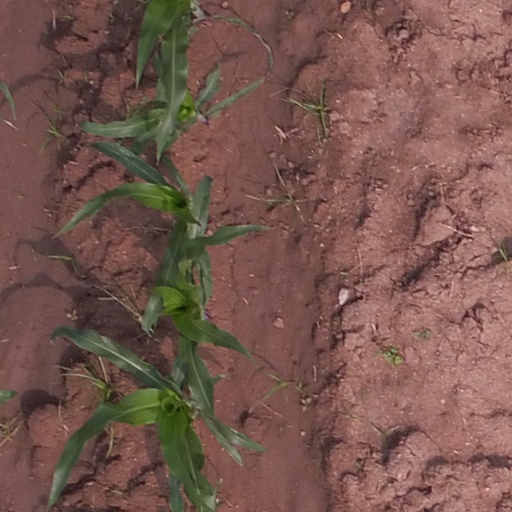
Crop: maize; corn